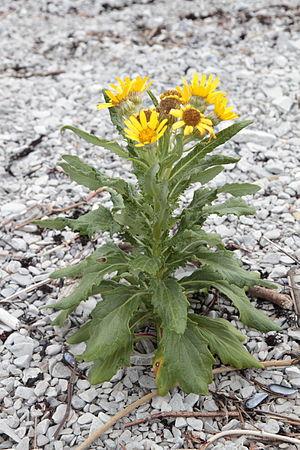
Séneçon faux-arnica sur l'Île Niapiskau, Réserve de parc national de l'Archipel-de-Mingan, Québec, Canada